Eleanor of Castile (died 1244)

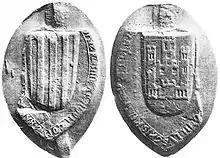
Eleanorʻs seal

Eleanor was the daughter of Alfonso VIII of Castile and Eleanor of England. In 1221 at Ágreda, Eleanor married King James I of Aragon; she was nineteen and he was fourteen. The next six years of James's reign were full of rebellions on the part of the nobles. By the Peace of Alcalá of 31 March 1227, the nobles and the king came to terms. The couple had a son, Alfonso, who married Constance of Béarn. Eleanor's marriage to James was annulled in 1230, and the agreement prohibited her from remarrying. Their son, Alfonso, was declared legitimate, but he pre-deceased James.